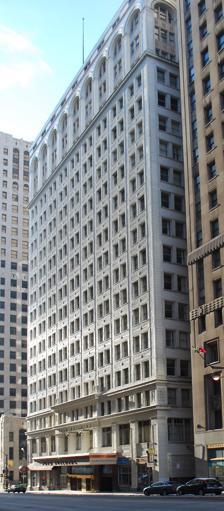
Building: Ford Building (Detroit)
Country: United States of America
Year built: 1908
Commercial offices in Detroit, Michigan Ford Building General information Type Commercial offices Location 615 Griswold Street Detroit , Michigan Coordinates 42°19′45″N 83°02′47″W / 42.3293°N 83.0464°W / 42.3293; -83.0464 Construction started 1907 Completed 1908 Height Roof 83.82 m (275.0 ft) Technical details Floor count above ground: 19 below ground: 2 Floor area 202,686 sq ft (18,830.1 m 2 ) Lifts/elevators 6 Design and construction Architect(s) Daniel Burnham Ford Building U.S. Historic district Contributing property Architectural style Neo-Classical and Neo-Renaissance Part of Detroit Financial District ( ID09001067 ) Designated CP December 14, 2009 References The Ford Building is a high-rise office building located at 615 Griswold Street in Downtown Detroit , Michigan . It stands at the northwest corner of Congress and Griswold Streets, in the heart of Detroit's Financial District . The Penobscot Building abuts the building to the north, and the Guardian Building is southeast across Griswold Street. Toledo, Ohio, glass manufacturer Edward Ford and his son, John B. Ford, general manager of the Fords' Wyandotte, Michigan, alkali plant, had this building—then Detroit's tallest—constructed as an investment property. Architecture Ford Building, circa 1900s Designed by Daniel Burnham , the building began construction in 1907 and was completed in 1908. It celebrated its 100th year in 2009, and was one of the first to use a steel structural support system. It stands at 23 stories in total height, with two basement floors, 19 above-ground floors, and two penthouses. It held the title as tallest building in Detroit from 1908 until 1913. The Ford Building's primary uses are for offices and retail . Burnham styled it with Neo-Classical and Neo-Renaissance elements. It is constructed with a steel skeleton faced with terra cotta tile and accented with white Italian marble. Burnham's other remaining skyscraper designs in Detroit include the David Whitney Building (1915) and the Dime Building (1912). See also Michigan portal Ford Building (San Diego, California) References